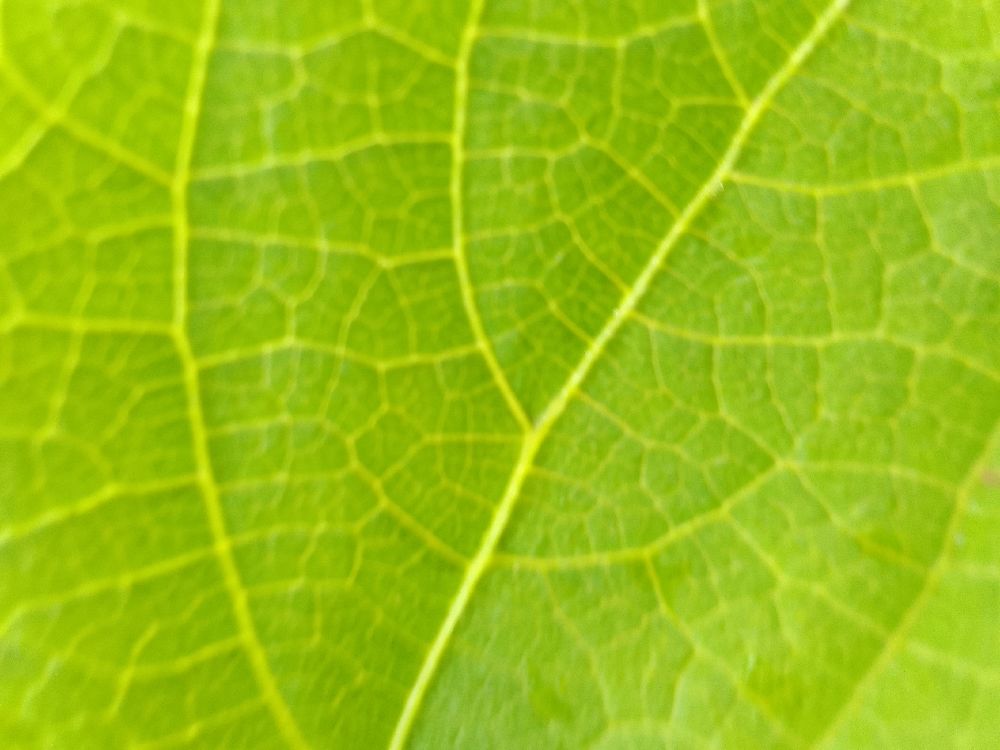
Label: healthy